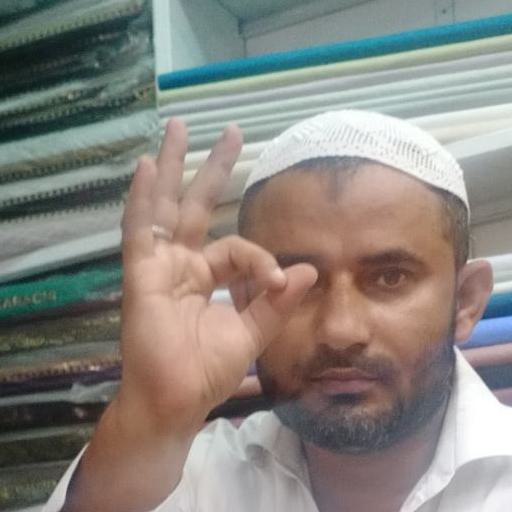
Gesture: ok